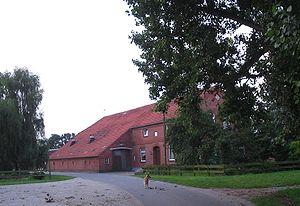
La maison à Gulf est la plus imposante maison traditionnelle rurale en Europe et elle est l’une des trois maisons rurales les plus représentatives de l’Allemagne du Nord côtière et particulièrement de la Frise de l’ouest aux Pays-Bas jusqu’au nord au Danemark.